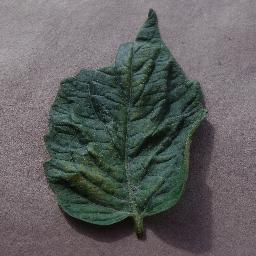
Label: Tomato___Spider_mites Two-spotted_spider_mite